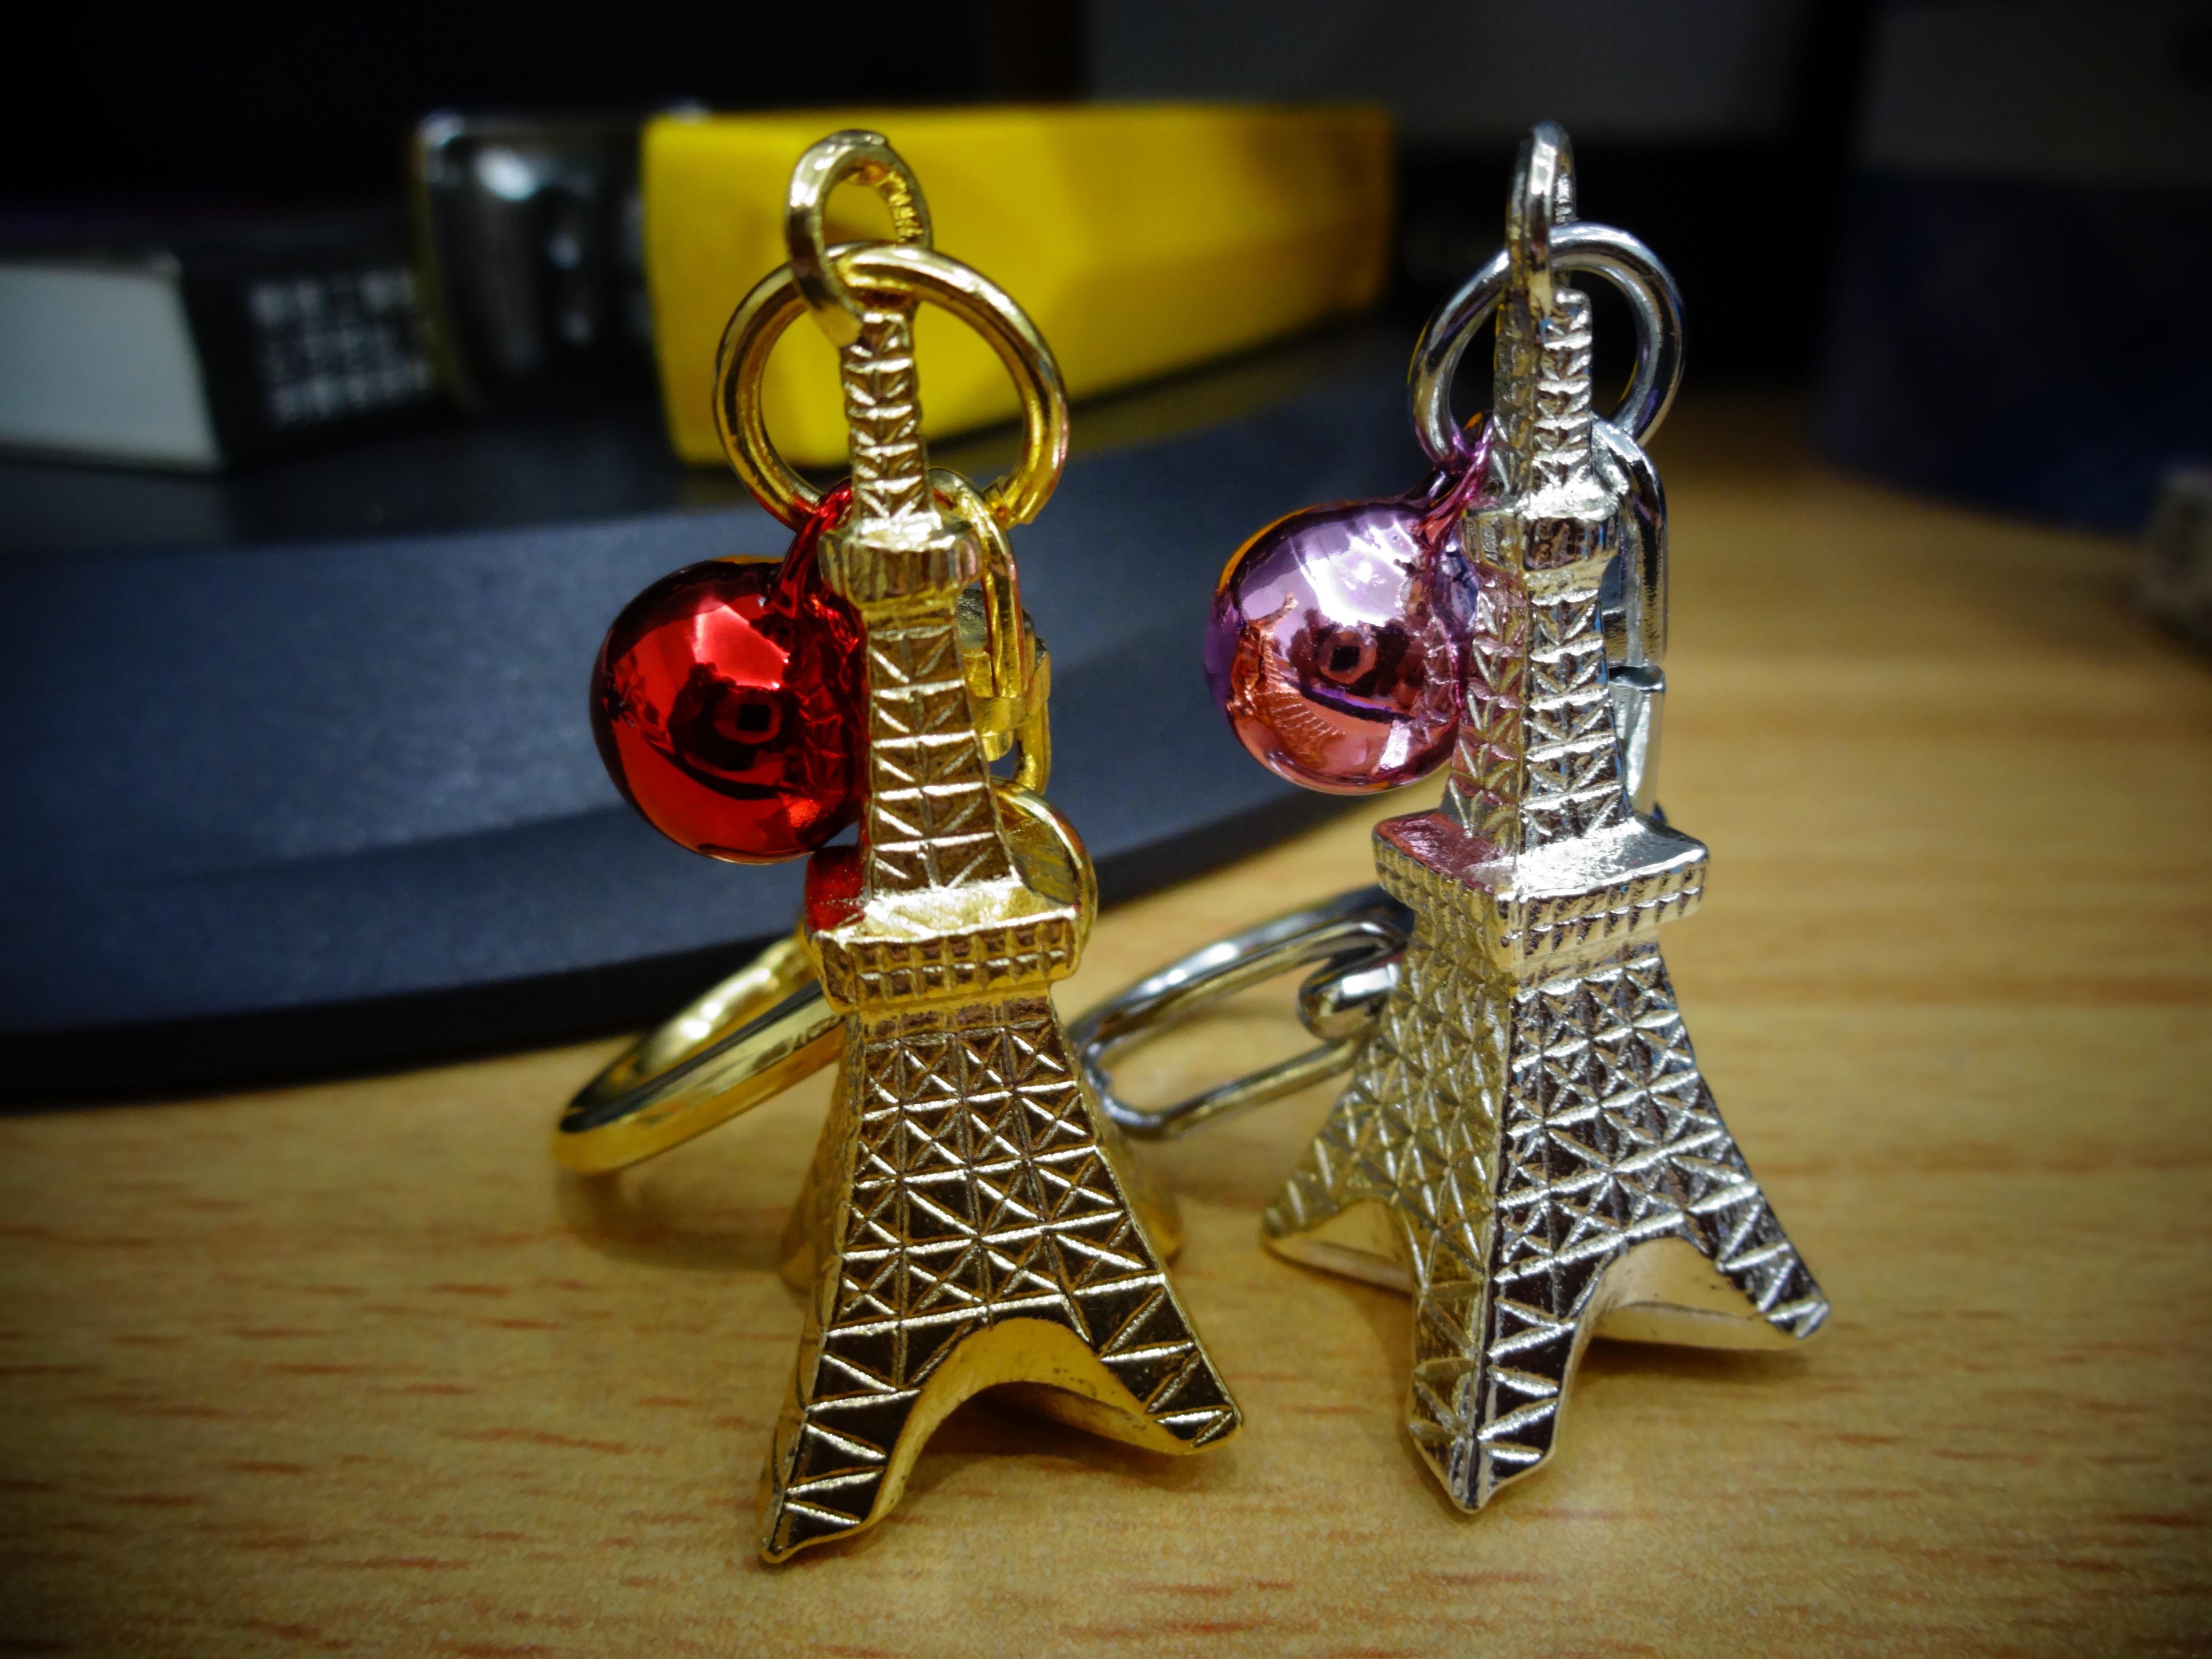
bell, yellow, jewellery, earrings, charm, fashion accessory, the beach tower